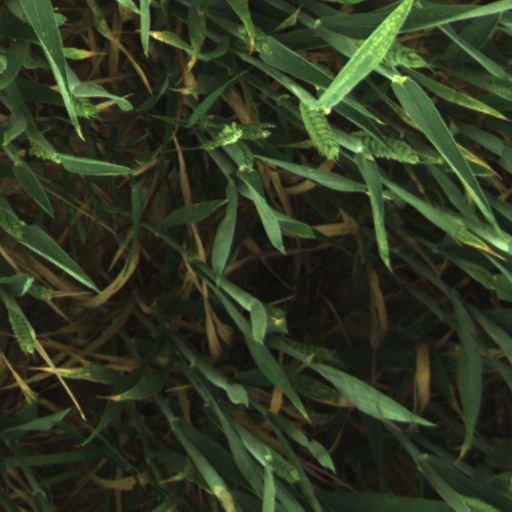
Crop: wheat